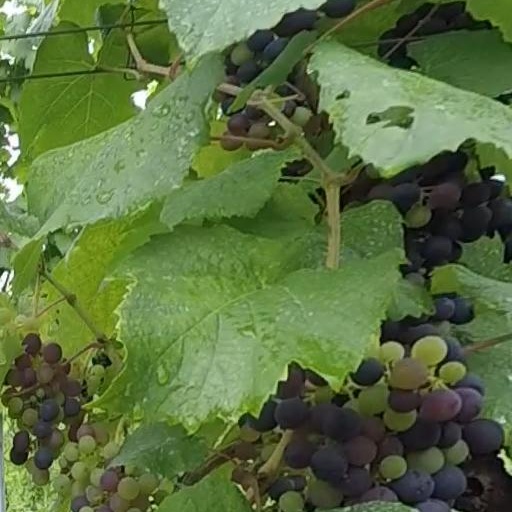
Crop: grape